Heba El Torky

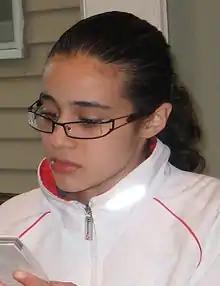
Heba El Torky in 2008

Heba El Torky (born 15 January 1991 in Alexandria) is an Egyptian professional squash player.